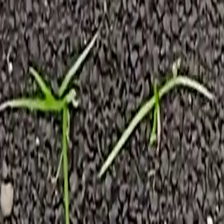
Weed species: Digitaria_SP_(Digitaria Sanguinalis )